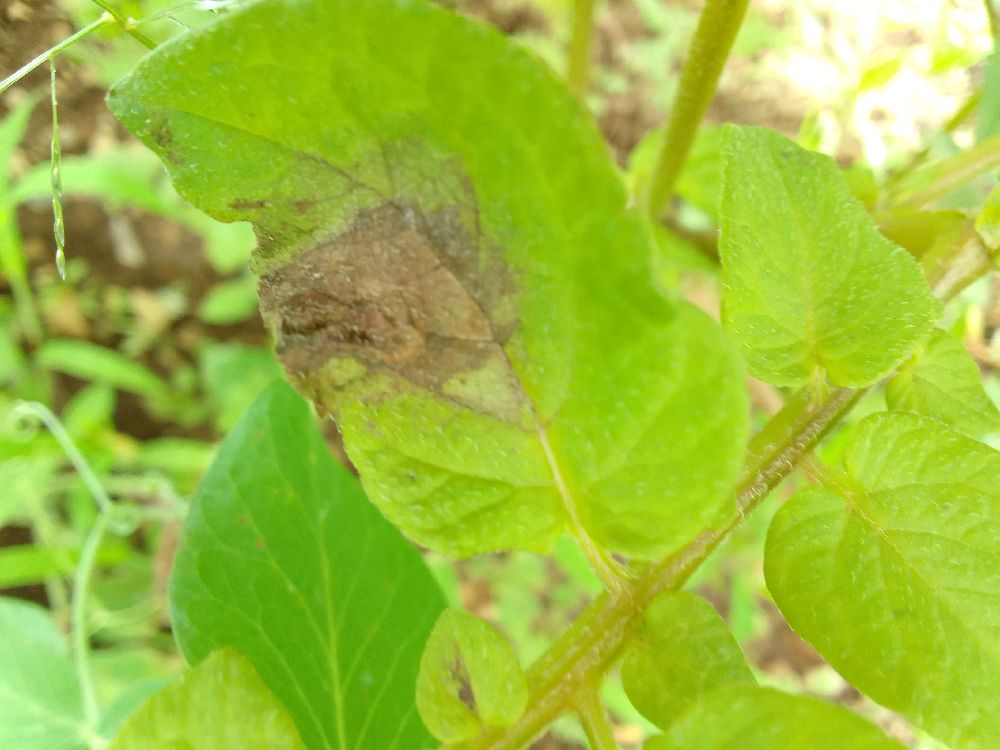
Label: Late blight